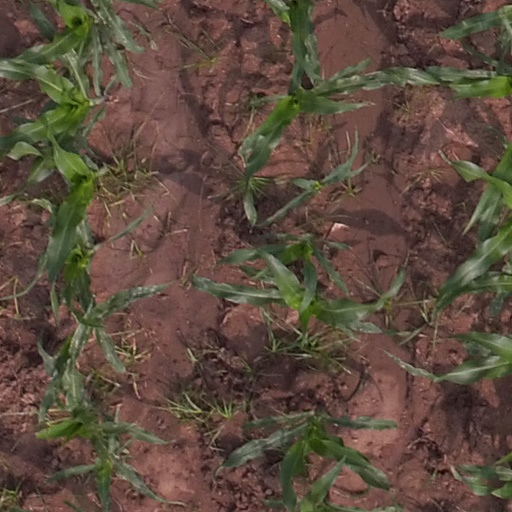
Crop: maize; corn